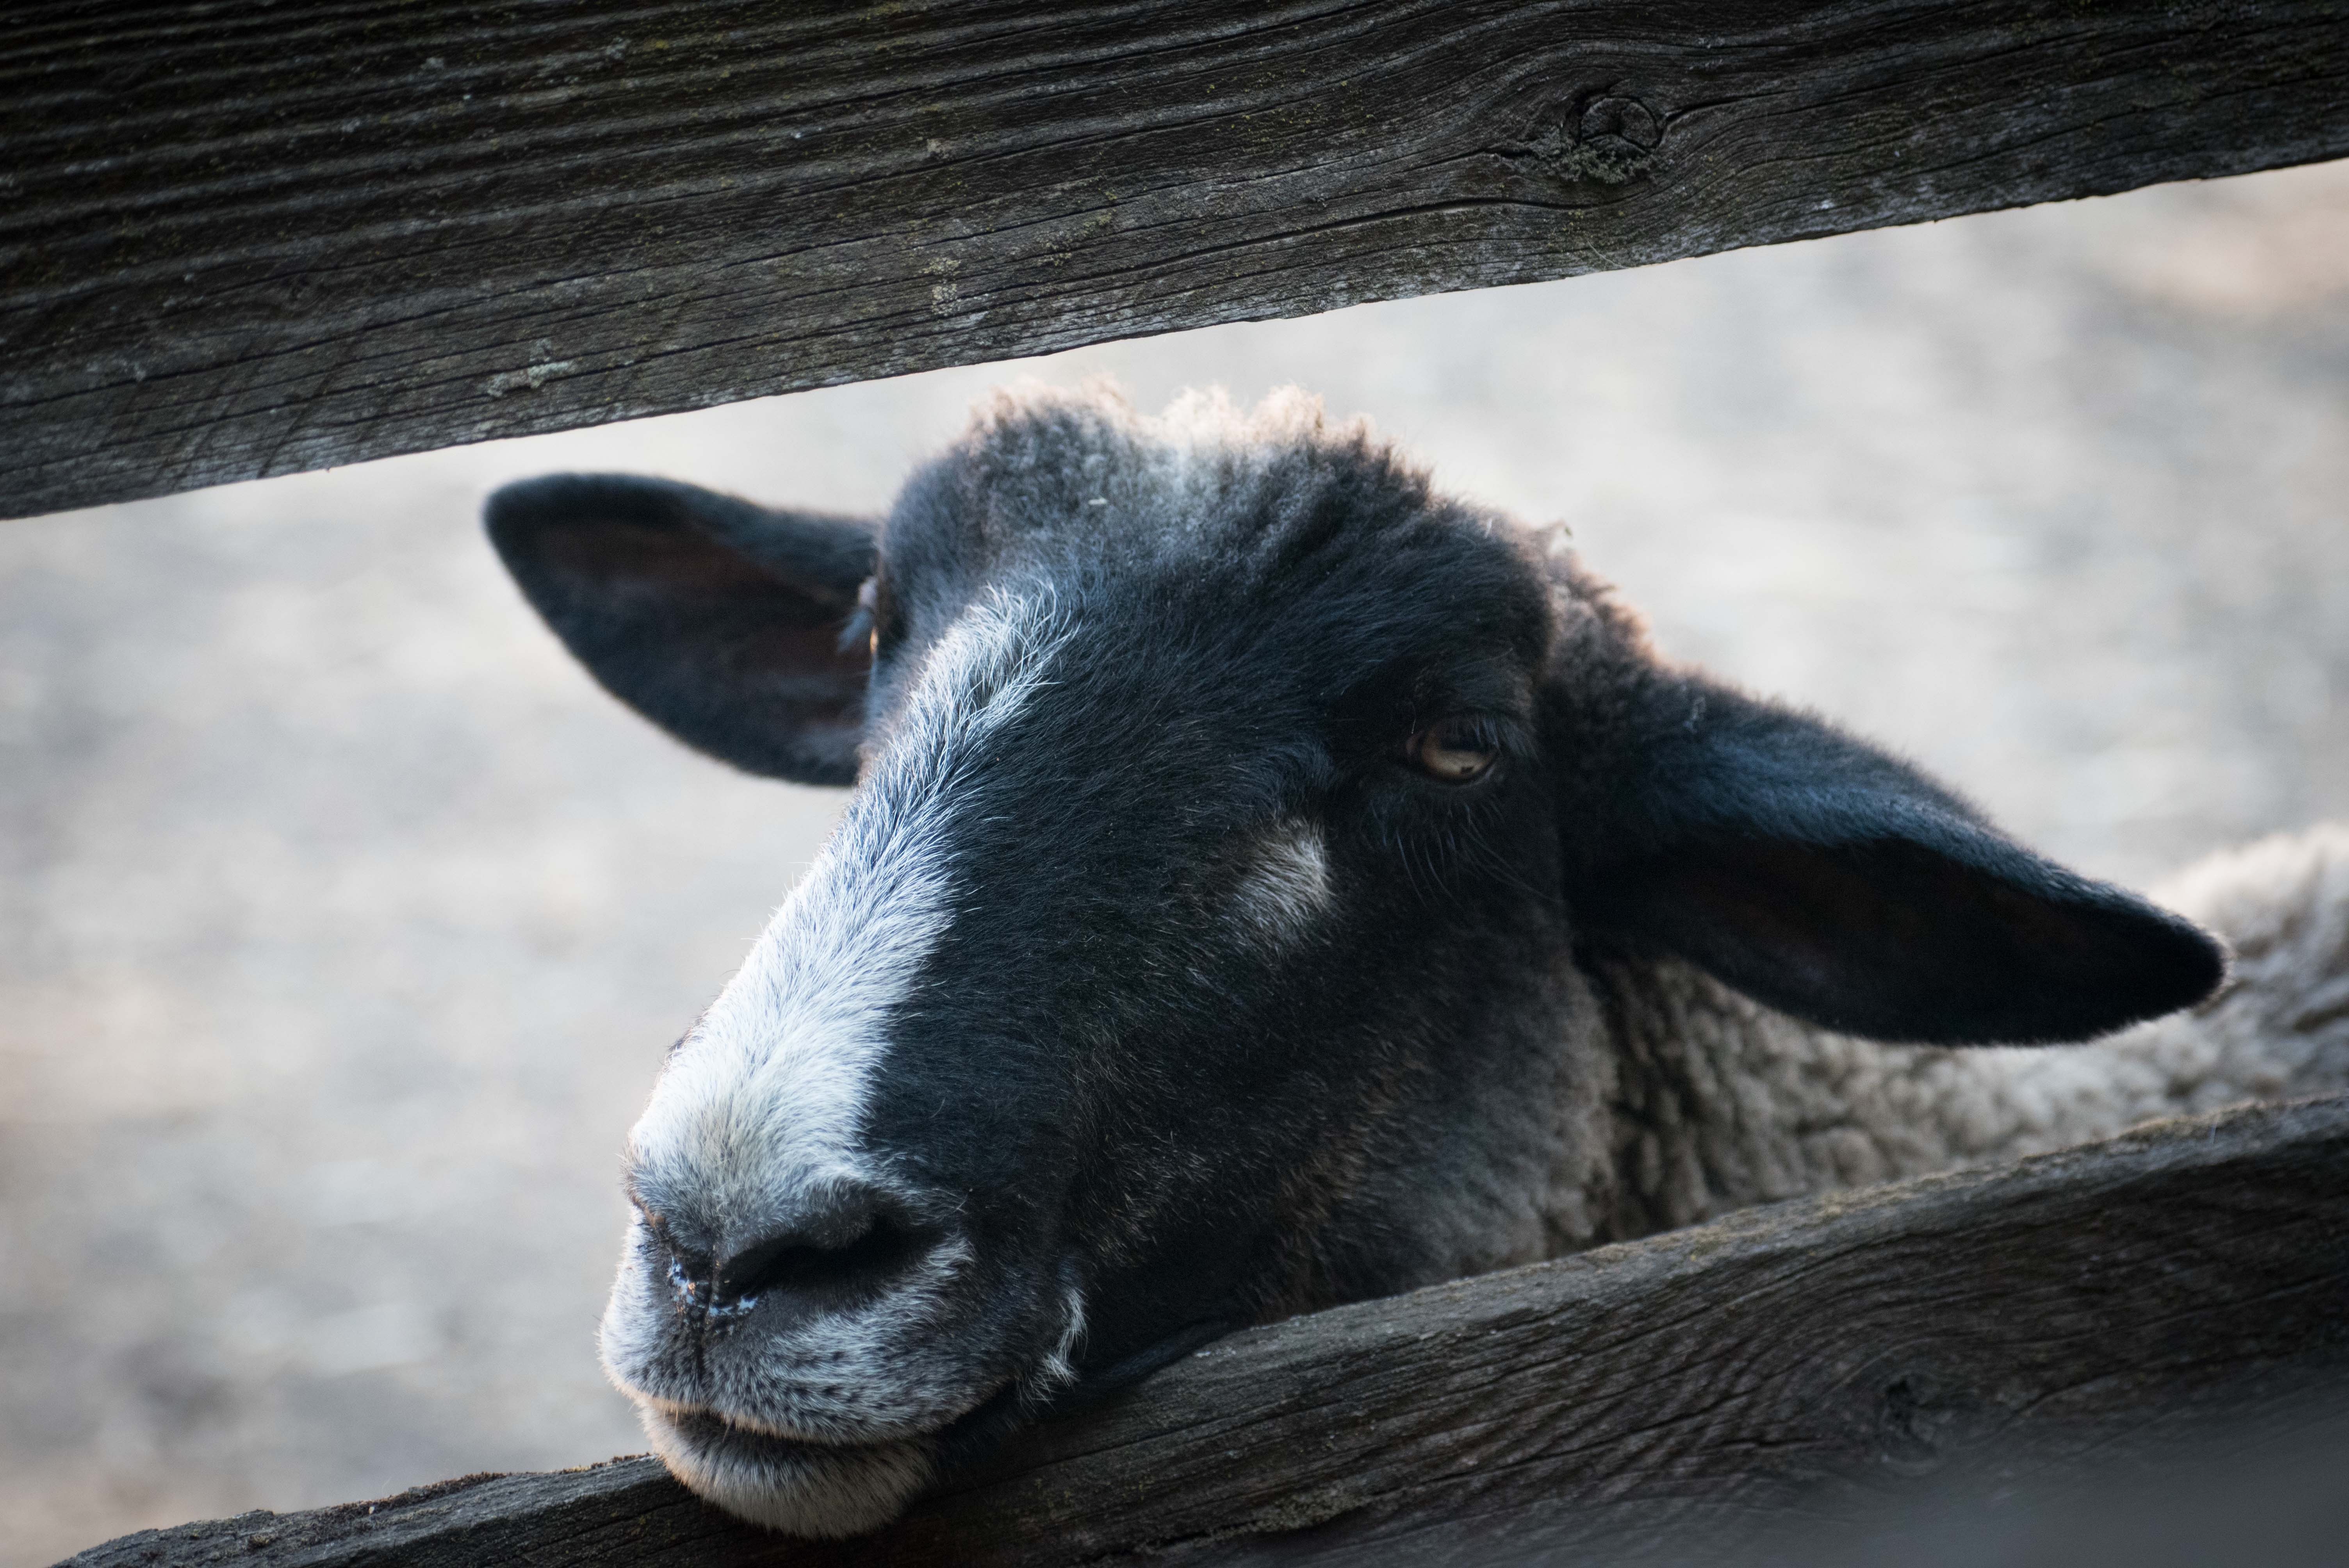
wildlife, goat, horn, sheep, mammal, black, monochrome, fauna, close up, goats, vertebrate, sheeps, cow goat family